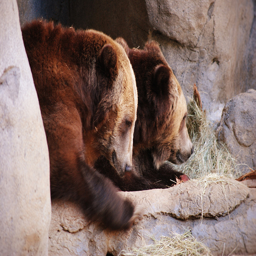
two brown bears lying together and relaxing on a rock
A couple of bear cubs, peeking out from a den.
Two brown bears sharing a space in a zoo habitat environment.
Two bears are peeking out of a rock cave.
Two bear cubs resting next to each other in a cave.